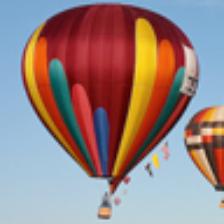
Label: NonHuman